Mōri Motonari

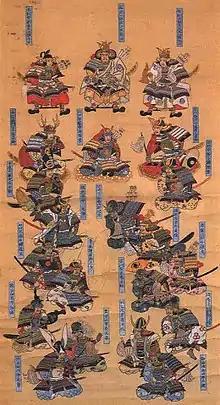
The 18 Generals of Mōri

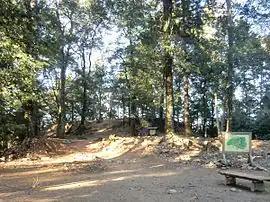
Honmaru compound of Yoshida-Kōriyama Castle

"See People of the Sengoku period in popular culture."